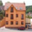
Label: house